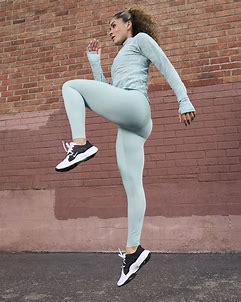
Brand: Nike
Model: In Season Tr 13